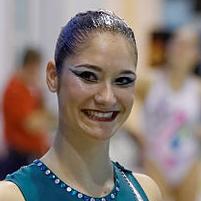
Age: 24